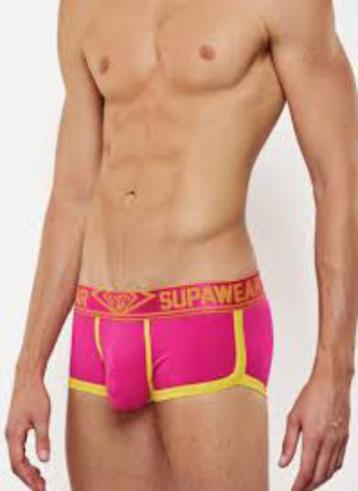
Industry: Clothes